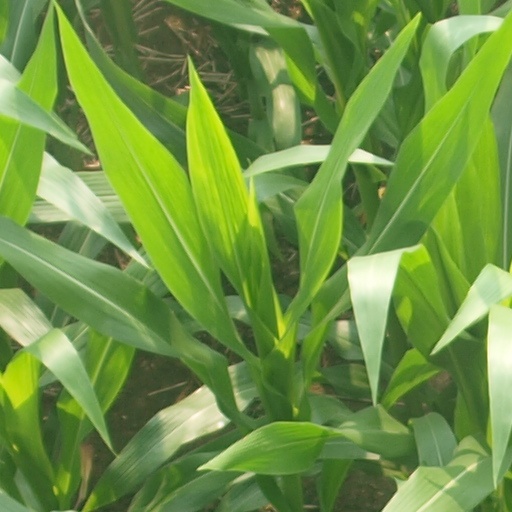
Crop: maize; corn